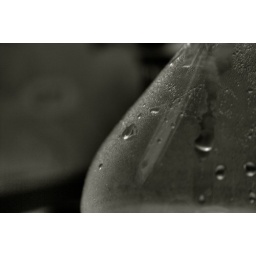
water in a bottle bw